Vultures (board game)

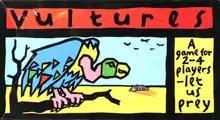

Each player is dealt three cards from the deck. These can be Flight, Fight, Carcass, and Waddle. The rest of the cards are placed facedown on the table. Each player places their vulture in one of the two trees on the board.